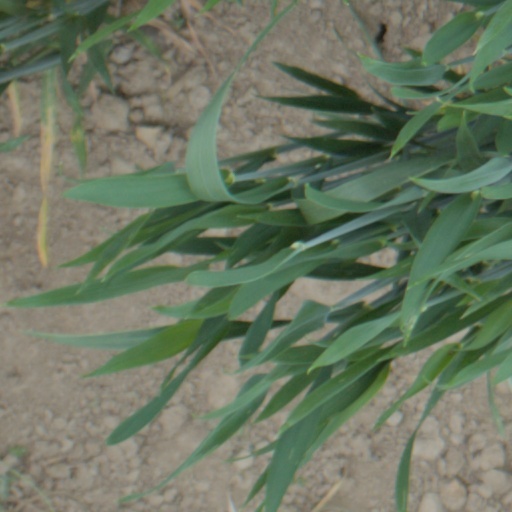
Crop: wheat